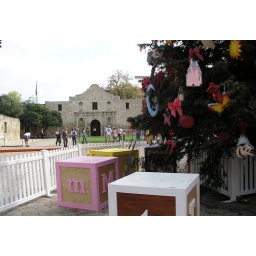
Replica tree from &amp;quot;Remember the Alamo&amp;quot; moment in history. Later that night, people jumped from out the boxes and stormed it.